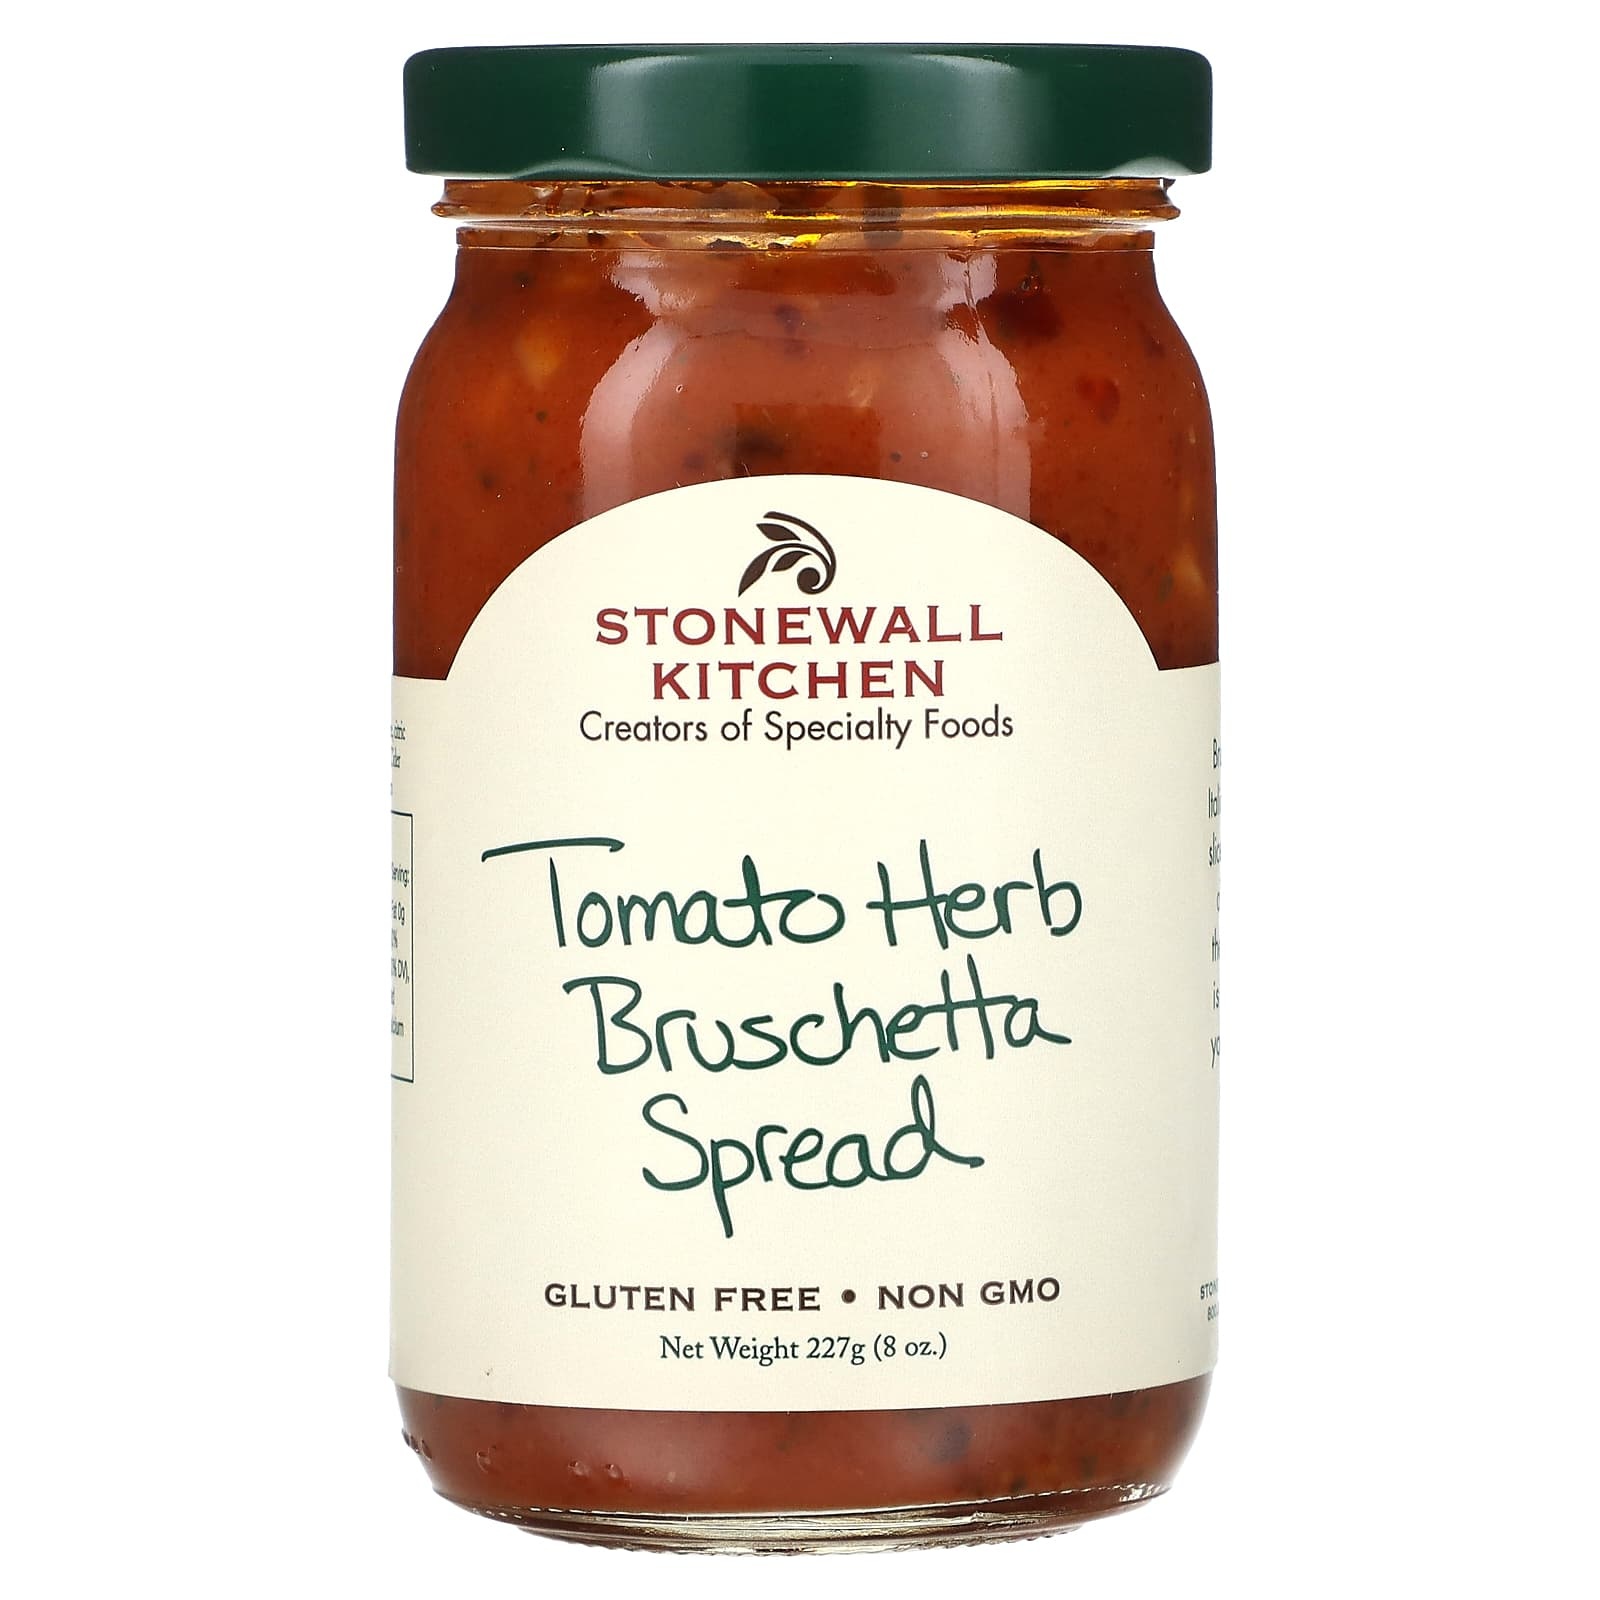
Stonewall Kitchen, Tomato Herb Bruschetta Spread, 8 oz (227 g), Expiry: 11/2026, Free Shipping
Bruschetta Topping by Creators Of Specialty Foods Indulge in the rich flavors of Italy with our Bruschetta Topping, made with the finest ingredients and no artificial preservatives. This delicious spread is perfect for simple, classic, and delicious appetizers. Suggested Use Refrigerate after opening to maintain its freshness. Nutrition Facts Nutrition Facts Serving Size: 2 Tbsp. (30 g) Servings Per Container: 8 Amount Per Serving %Daily Value* Calories 25 Total Fat 2 g 3% Sat. Fat 0 g 0% Trans Fat 0 g 0% Cholest. 0 mg 0% Sodium 125 mg 5% Total Carb. 1 g 0% Fiber 0 g 0% Total Sugars 1 g Incl. 0 g Added Sugars 0% Protein 0 g Vit. D 0% Calcium 2% Iron 0% Potas. 2% Product Dimensions Our Bruschetta Topping comes in a convenient 4.3 x 2.4 x 2.35 in package.
Brand: Stonewall Kitchen
Category: Food, Beverages & Tobacco > Food Items > Dips & Spreads > Tapenade